Herschelle Gibbs

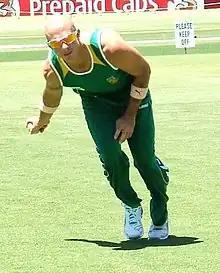
Gibbs at fielding practice, Adelaide Oval, January 2009.

In the past two series against England and the West Indies he was brought down the order from the opening batsman to the middle order due to lack of form. After the move he regained form and looked more comfortable batting against the older ball.